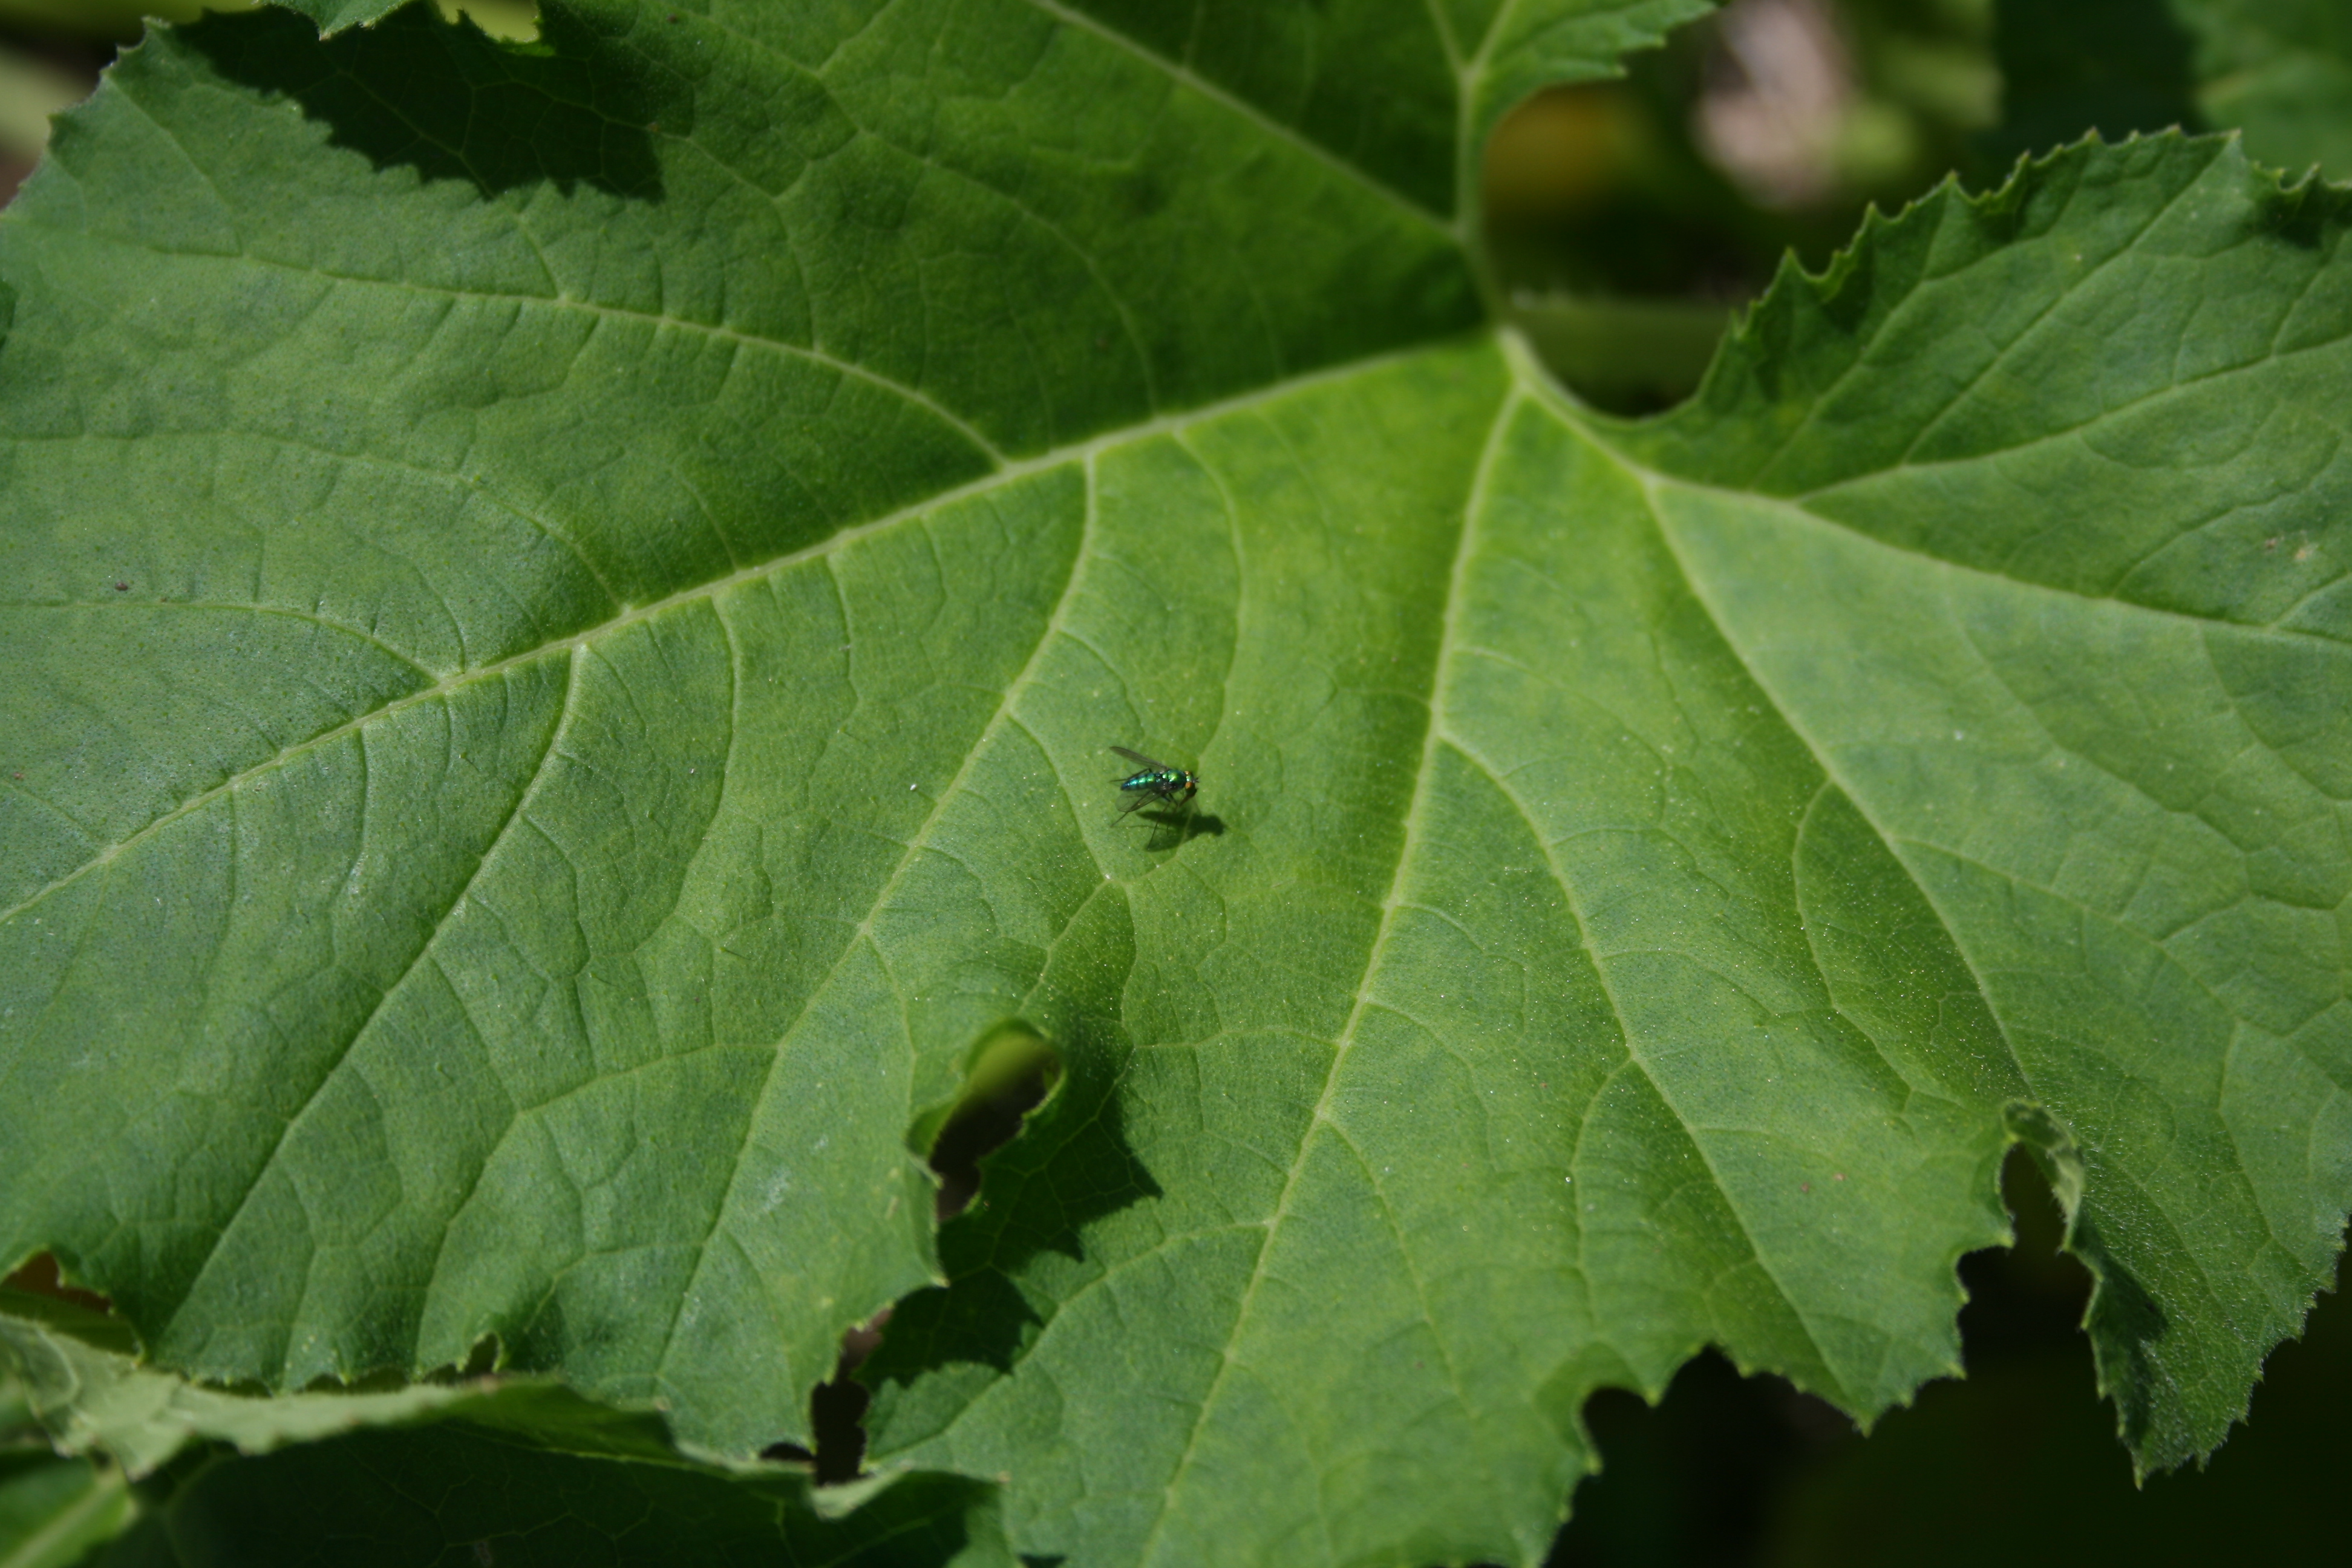
Labels: Tomato leaf